The River at Green Knowe

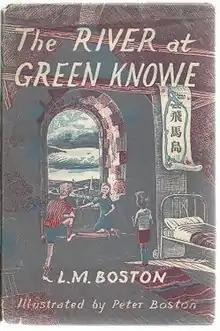
First UK edition

The River at Green Knowe is a 1959 children's novel written by Lucy M. Boston and illustrated by Peter Boston. It is part of the Green Knowe series, and is the third published in the sequence.